Slice knot

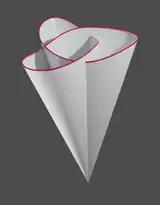
Cone over the trefoil knot

The conditions locally-flat or smooth are essential in the definition: For every knot we can construct the cone over the knot which is a disk in the 4-ball with the required property with the exception that it is not locally-flat or smooth at the singularity (it works for the trivial knot, though).